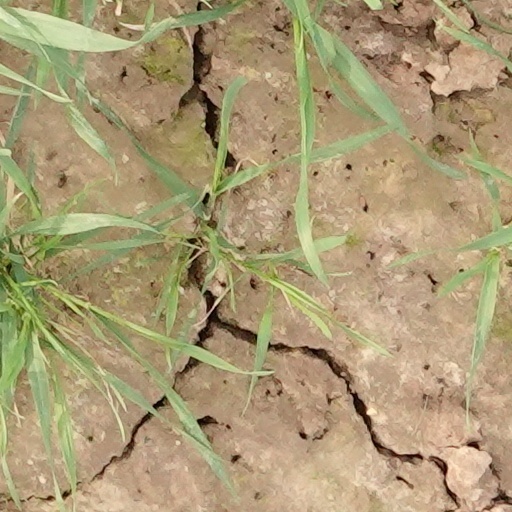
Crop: wheat